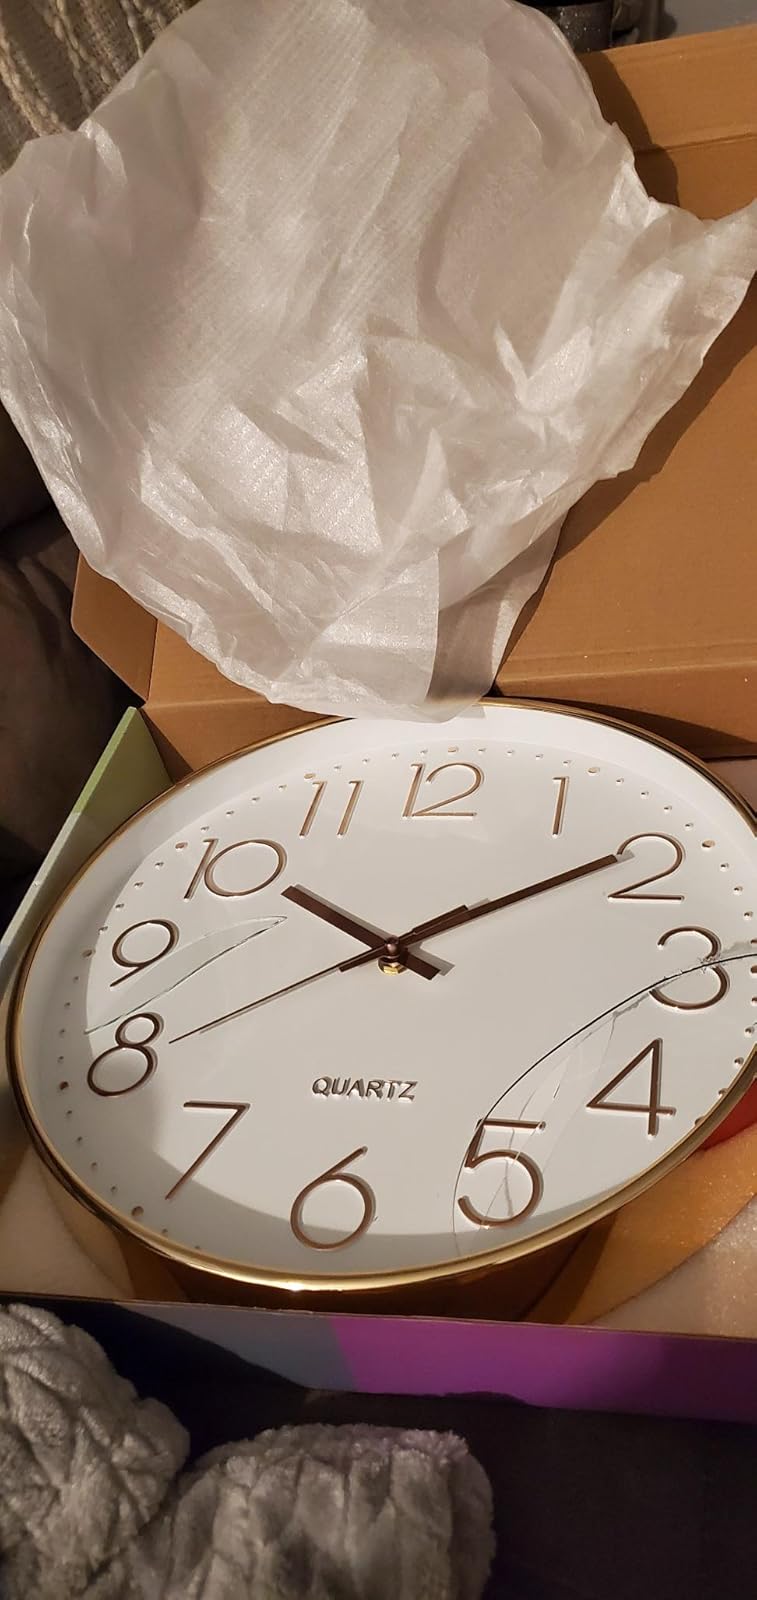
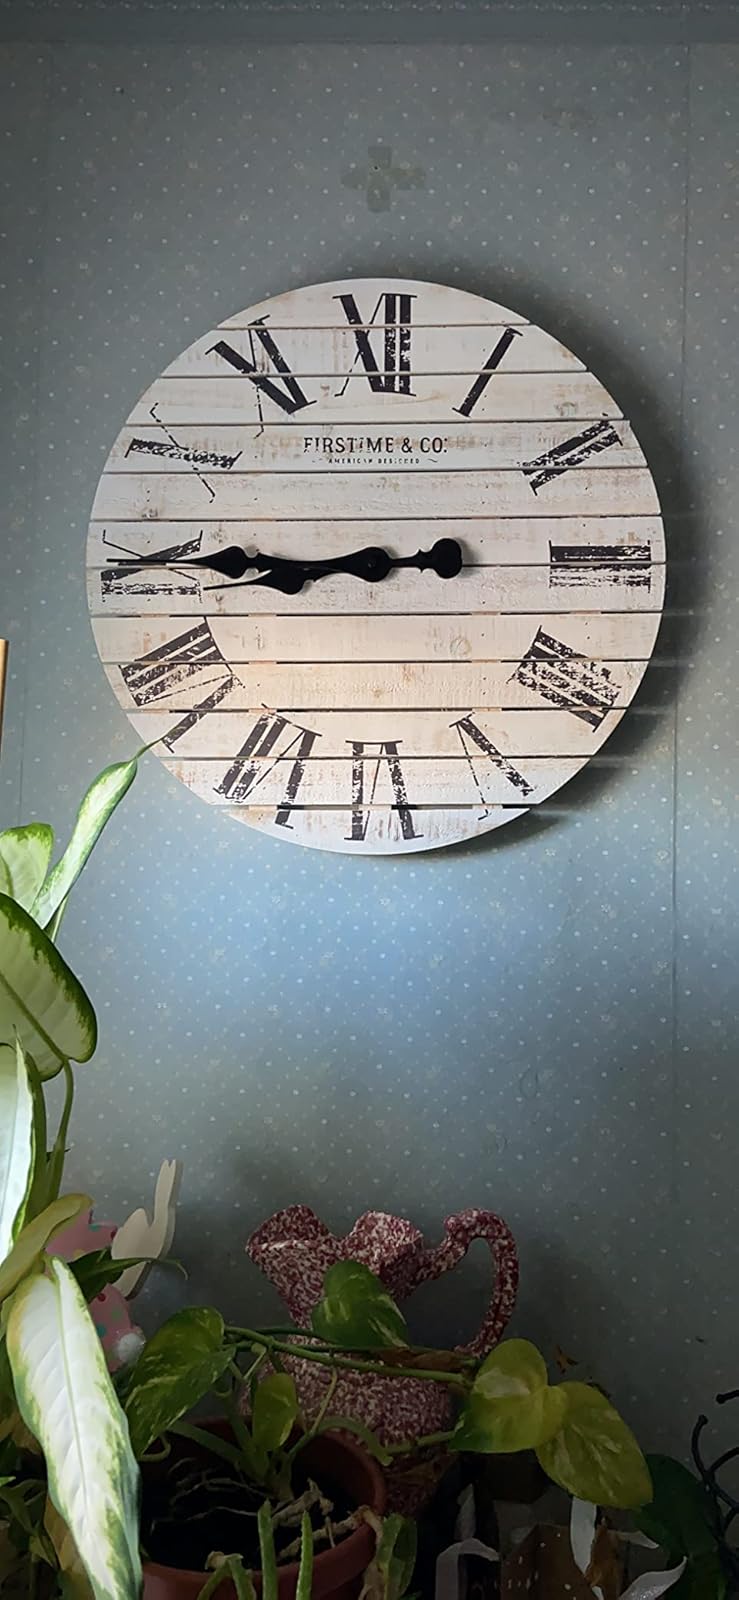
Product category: clock
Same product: no